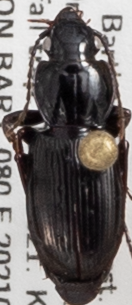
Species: Pterostichus pensylvanicus
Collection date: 2021-06-16
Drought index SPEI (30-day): -2.09
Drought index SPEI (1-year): -1.13
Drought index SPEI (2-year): -0.8